Adèle de Bellegarde

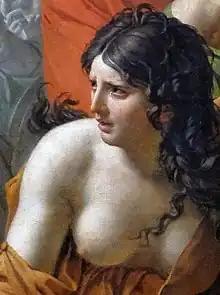
Detail from David's painting "The Intervention of the Sabine Women", showing de Bellegarde 1799.

', known as ' (24 June 1772 – 7 January 1830), was a Savoyard aristocrat. During the French Revolution, she became a popular hostess in Paris, and modelled for Jacques-Louis David's 1799 painting "The Intervention of the Sabine Women".